Charles K. Wiggins

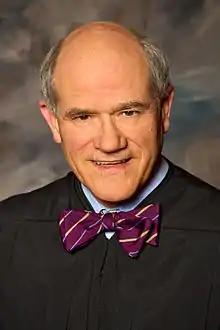

Charles Kenneth Wiggins (September 7, 1947 – May 27, 2025) was an American judge who was member of the Washington Supreme Court. He was elected to the court in 2010, defeating incumbent Richard B. Sanders.